Mansoor (film)

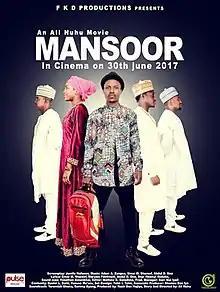

Mansoor is a 2017 Nigerian drama film directed by Ali Nuhu and produced by Naziru Danhajiya. The film stars Umar M Shareef in the title role with Maryam Yahya, Ali Nuhu, Abba Elmustapha, and Baballe Hayatu in supporting roles.